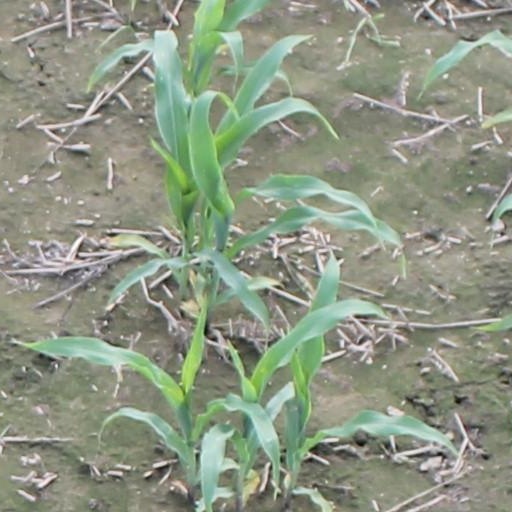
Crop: maize; corn